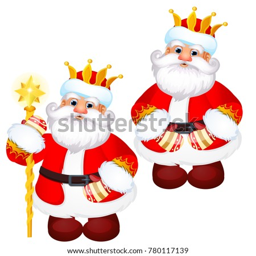
film character in a gold royal crown with a golden staff isolated on white background .